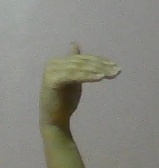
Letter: khaa